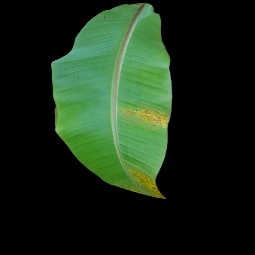
Label: Potassium